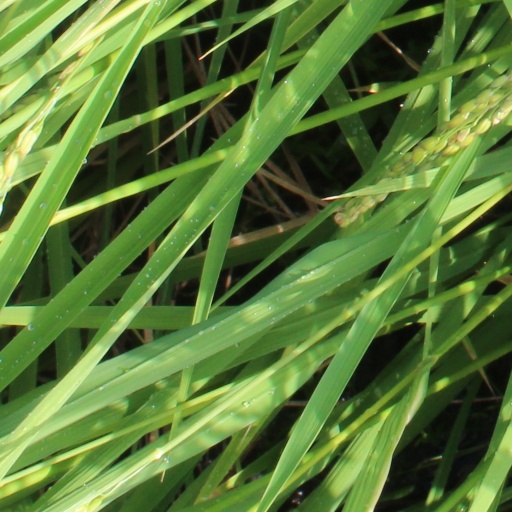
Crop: rice